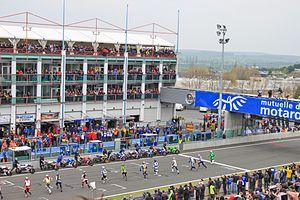
Départ de Greg Junod lors du Bol d'or 2013
Greg Junod, de son vrai nom Grégory Junod, né le 23 janvier 1988 à Châtel-Saint-Denis en Suisse, est un pilote de vitesse moto suisse.
Le Bol d'or est une compétition motocycliste d'endurance qui se déroule une fois par an en France. Il a été créé par Eugène Mauve, en 1922, au titre de l'Association des anciens motocyclistes militaires, qui deviendra l'Association des moto-cyclecaristes de France. Il est réputé comme avoir été la première course de 24 heures au monde. Il bénéficie aujourd'hui du concours des Éditions Larivière. Un Bol d'or automobile est organisé conjointement, entre 1922 et 1955.